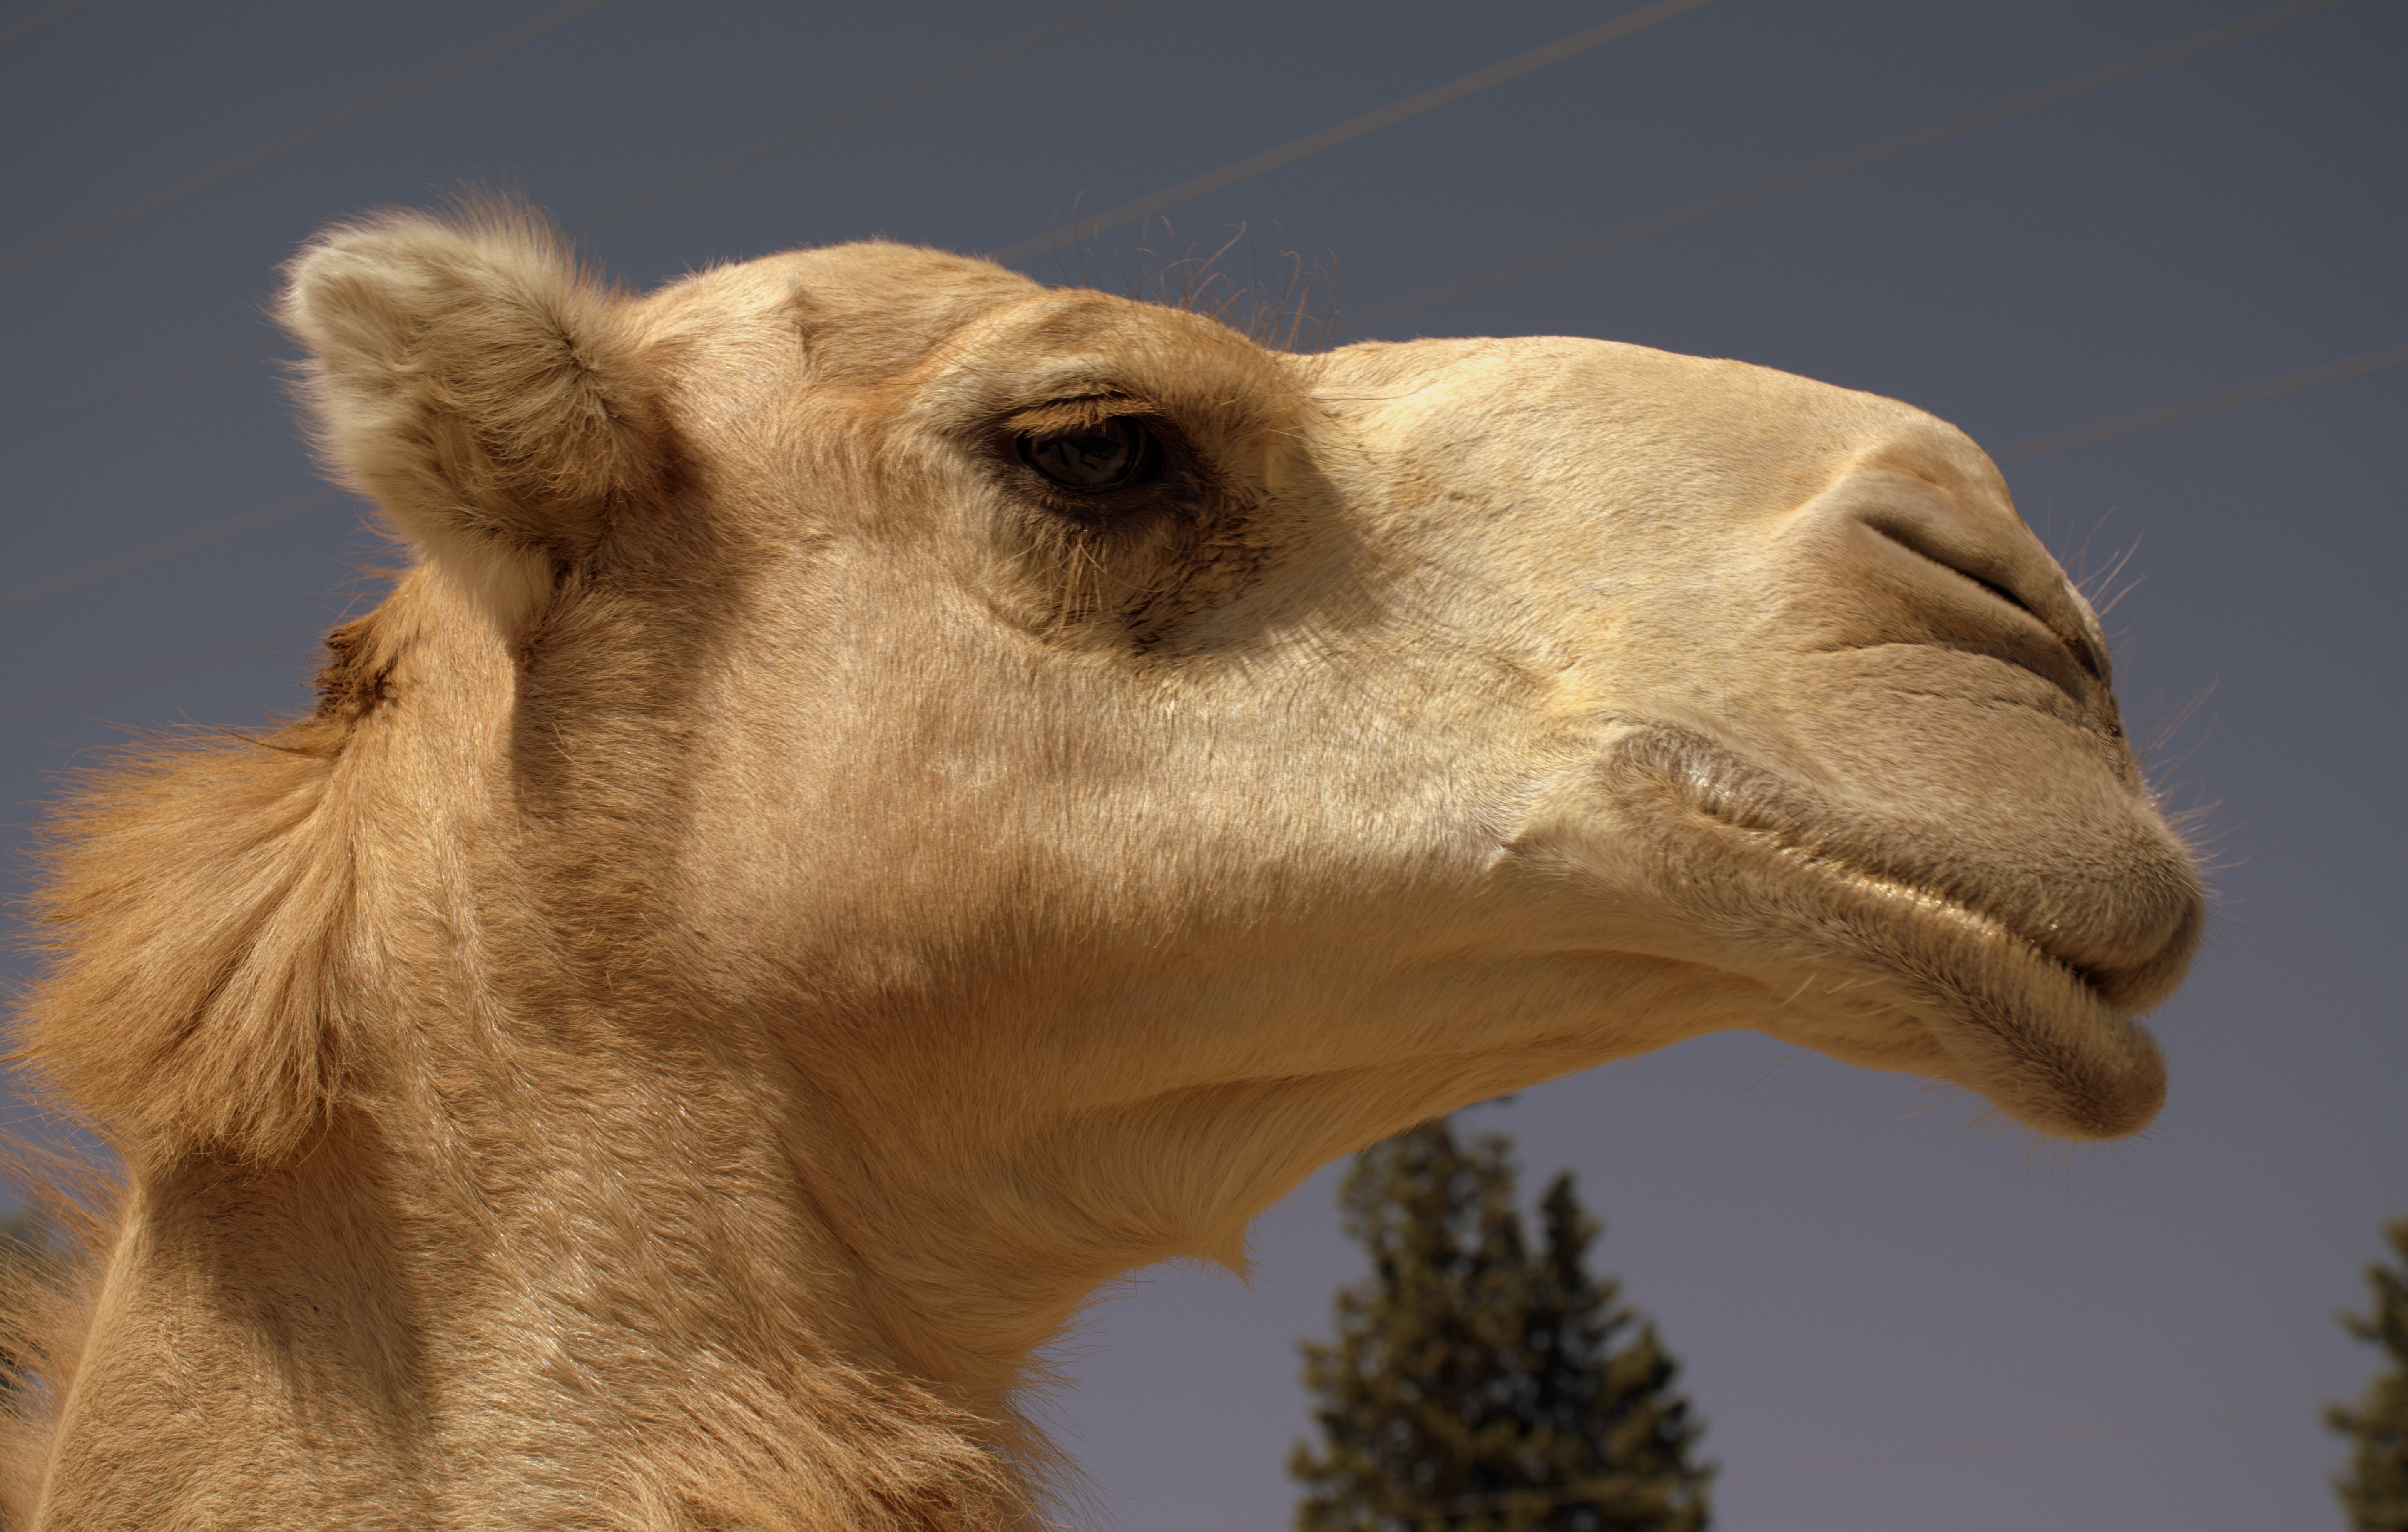
camel, mammal, mane, fauna, close up, head, vertebrate, camel like mammal, mustang horse, arabian camel